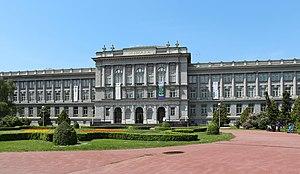
Musée Mimara, Zagreb
Zagreb est la capitale de la Croatie. Au recensement de 2011, la ville compte 688 163 habitants, tandis que le comitat compte 790 017 habitants, dont 93,14 % de Croates. La région de Zagreb — le comitat de la ville de Zagreb et le comitat de Zagreb — compte 1 107 623 habitants.